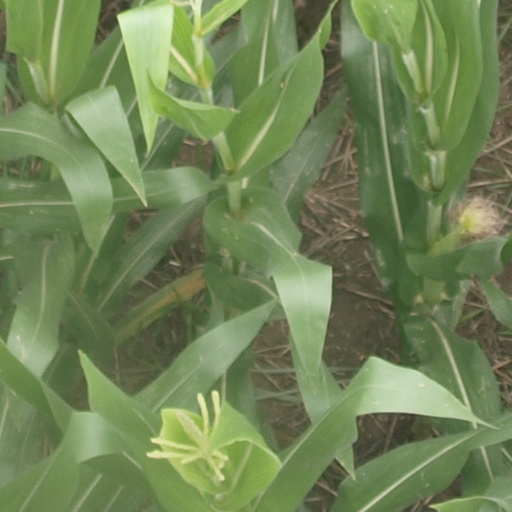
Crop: maize; corn